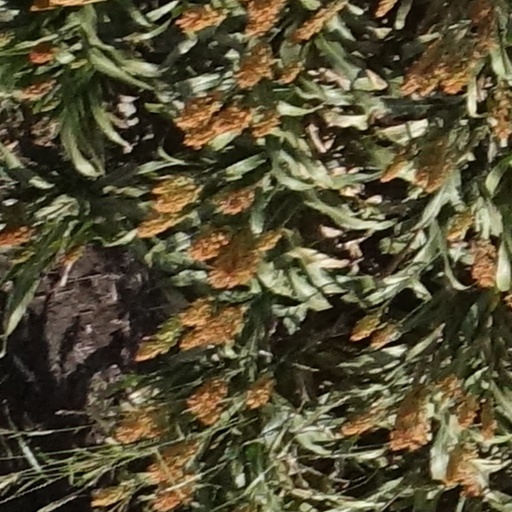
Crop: sorghum